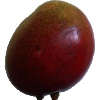
Label: Mango Red 1